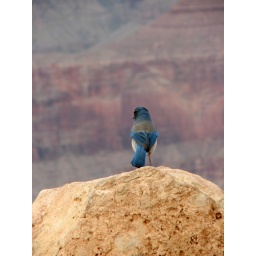
It contrasts nicely against the red rocks